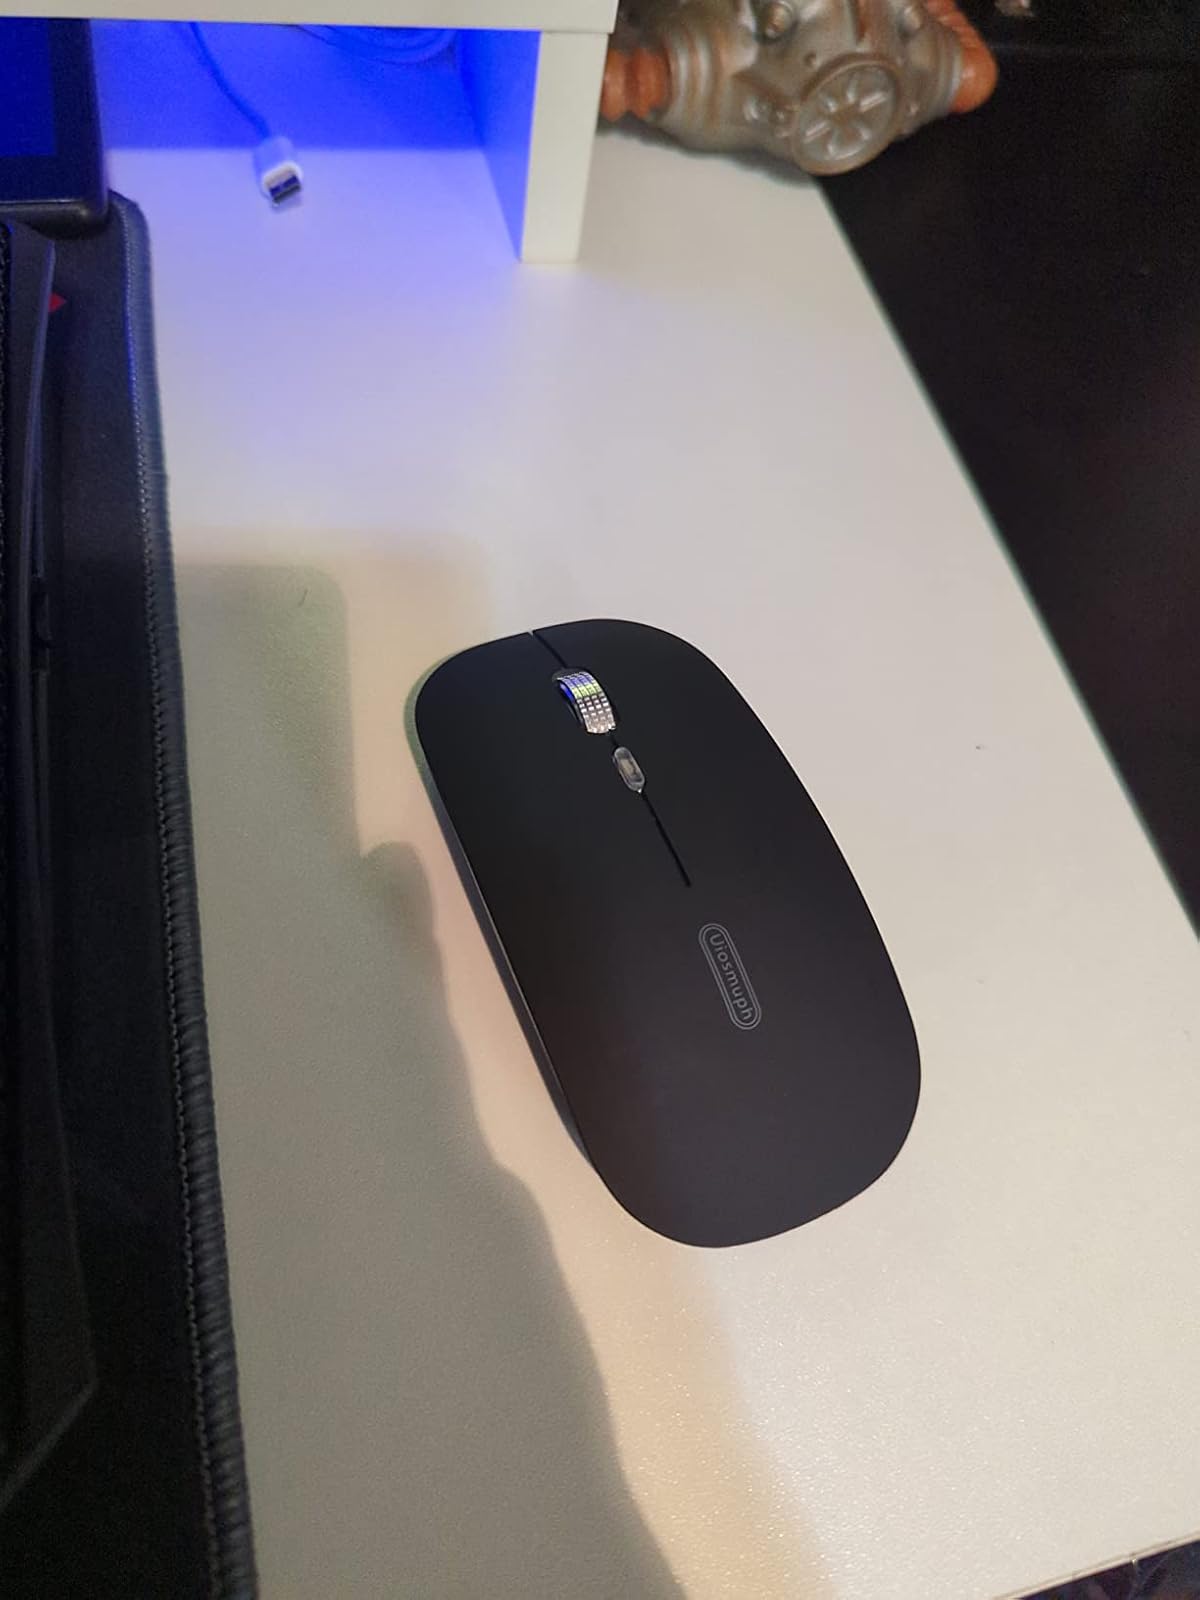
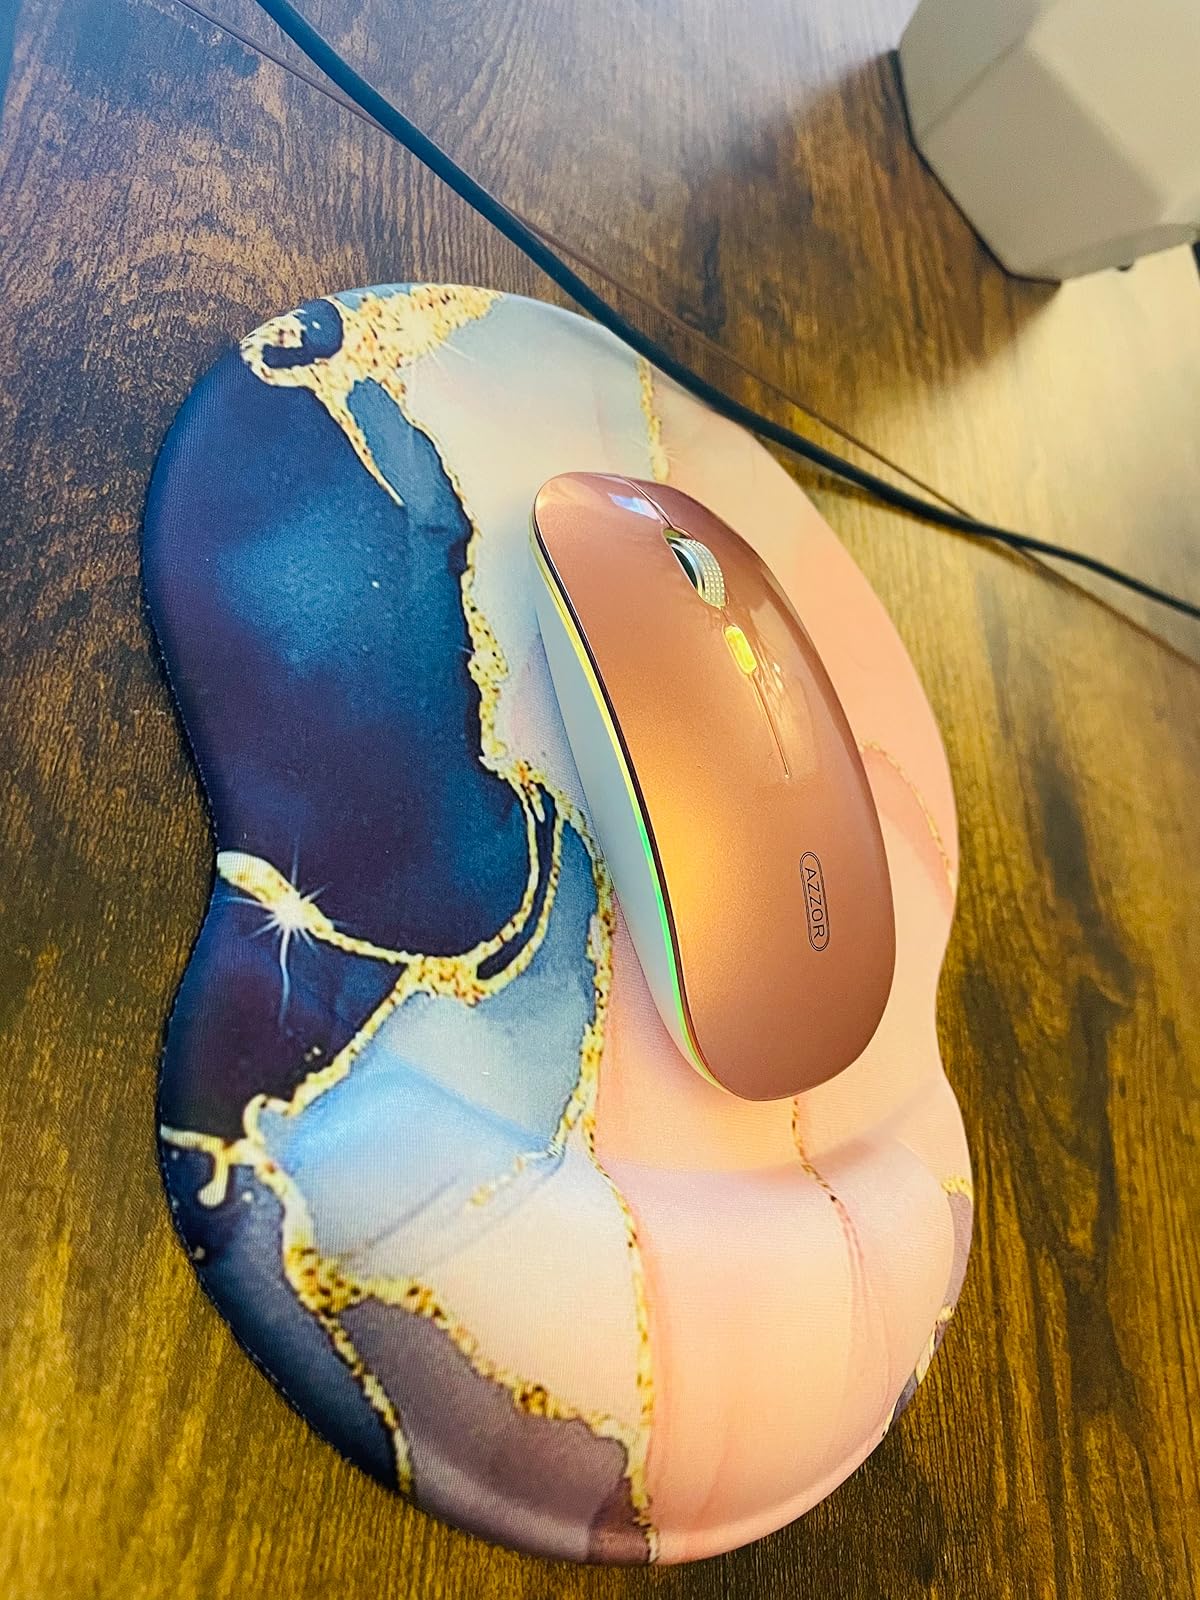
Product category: mouse
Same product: no